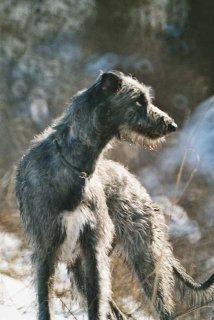
Scottish_deerhound